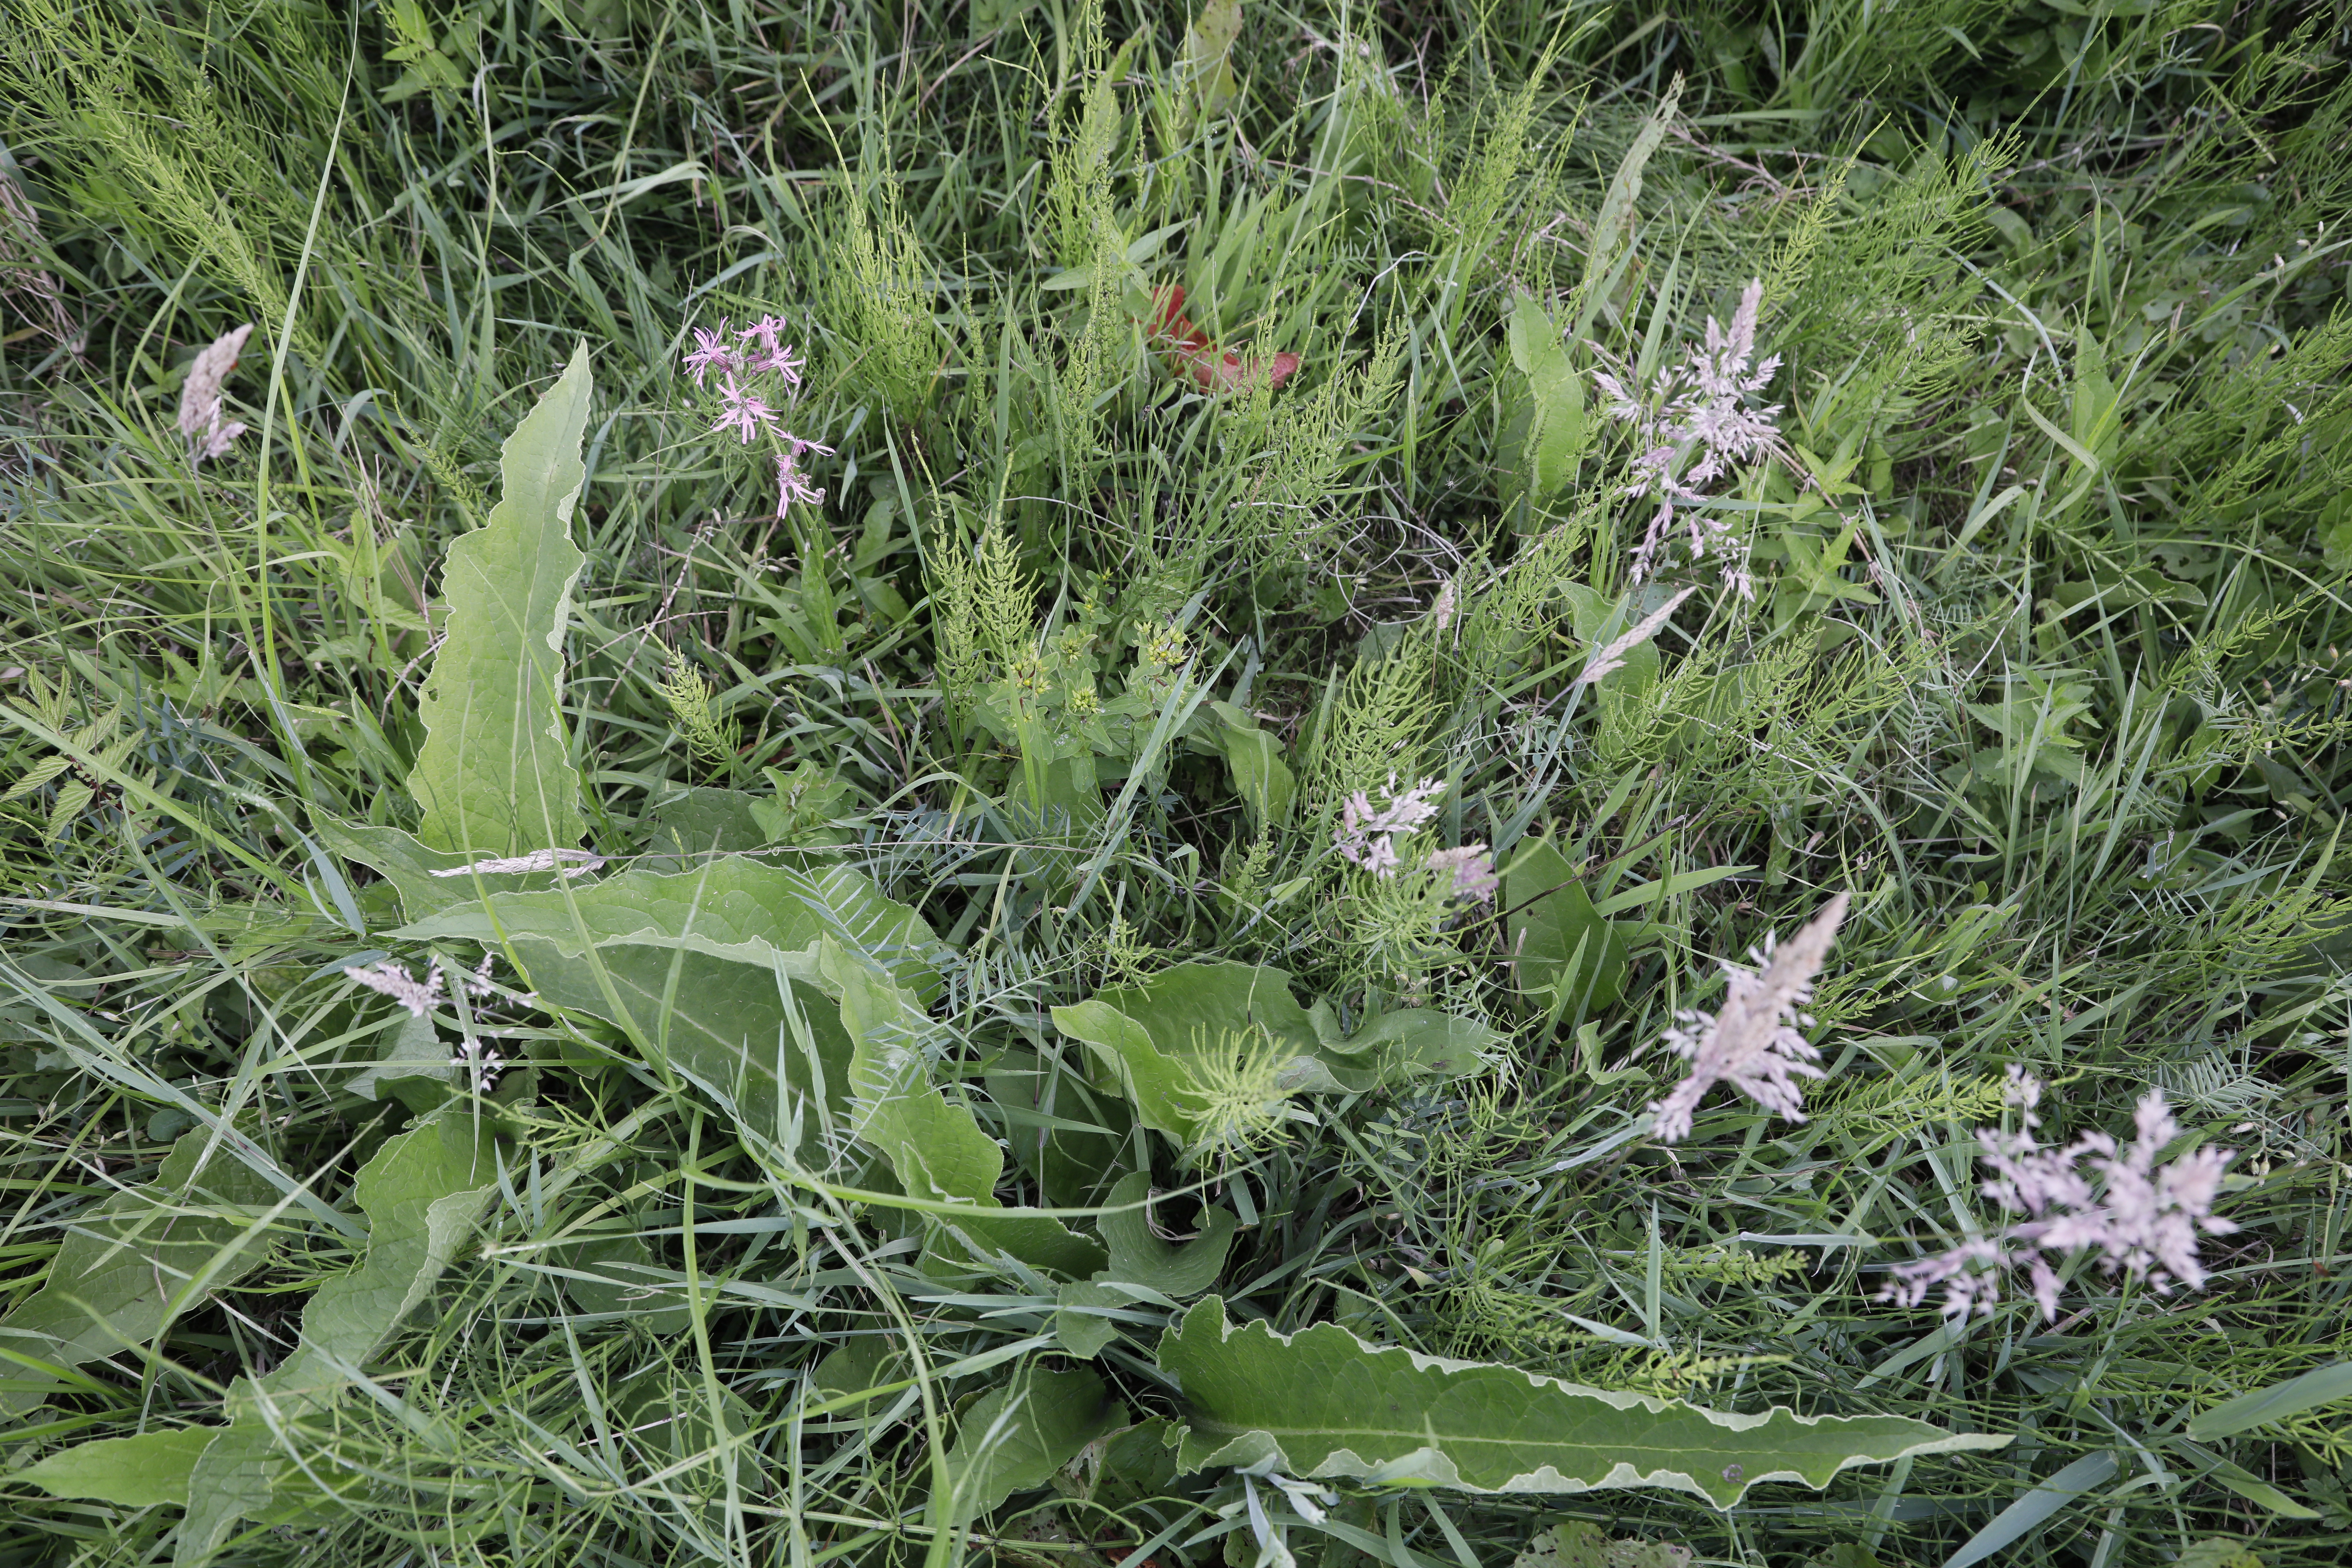
Plant species: Silene flos-cuculi